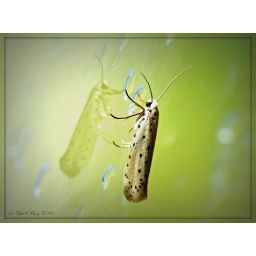
the reflection of a beautiful spotted moth (Yponomeutidae) in the plastic tent window on a rainy camping day